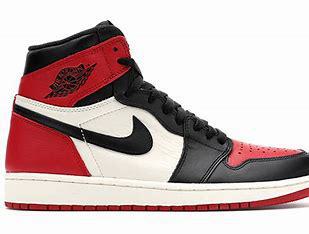
Brand: Jordan
Model: 1 Retro